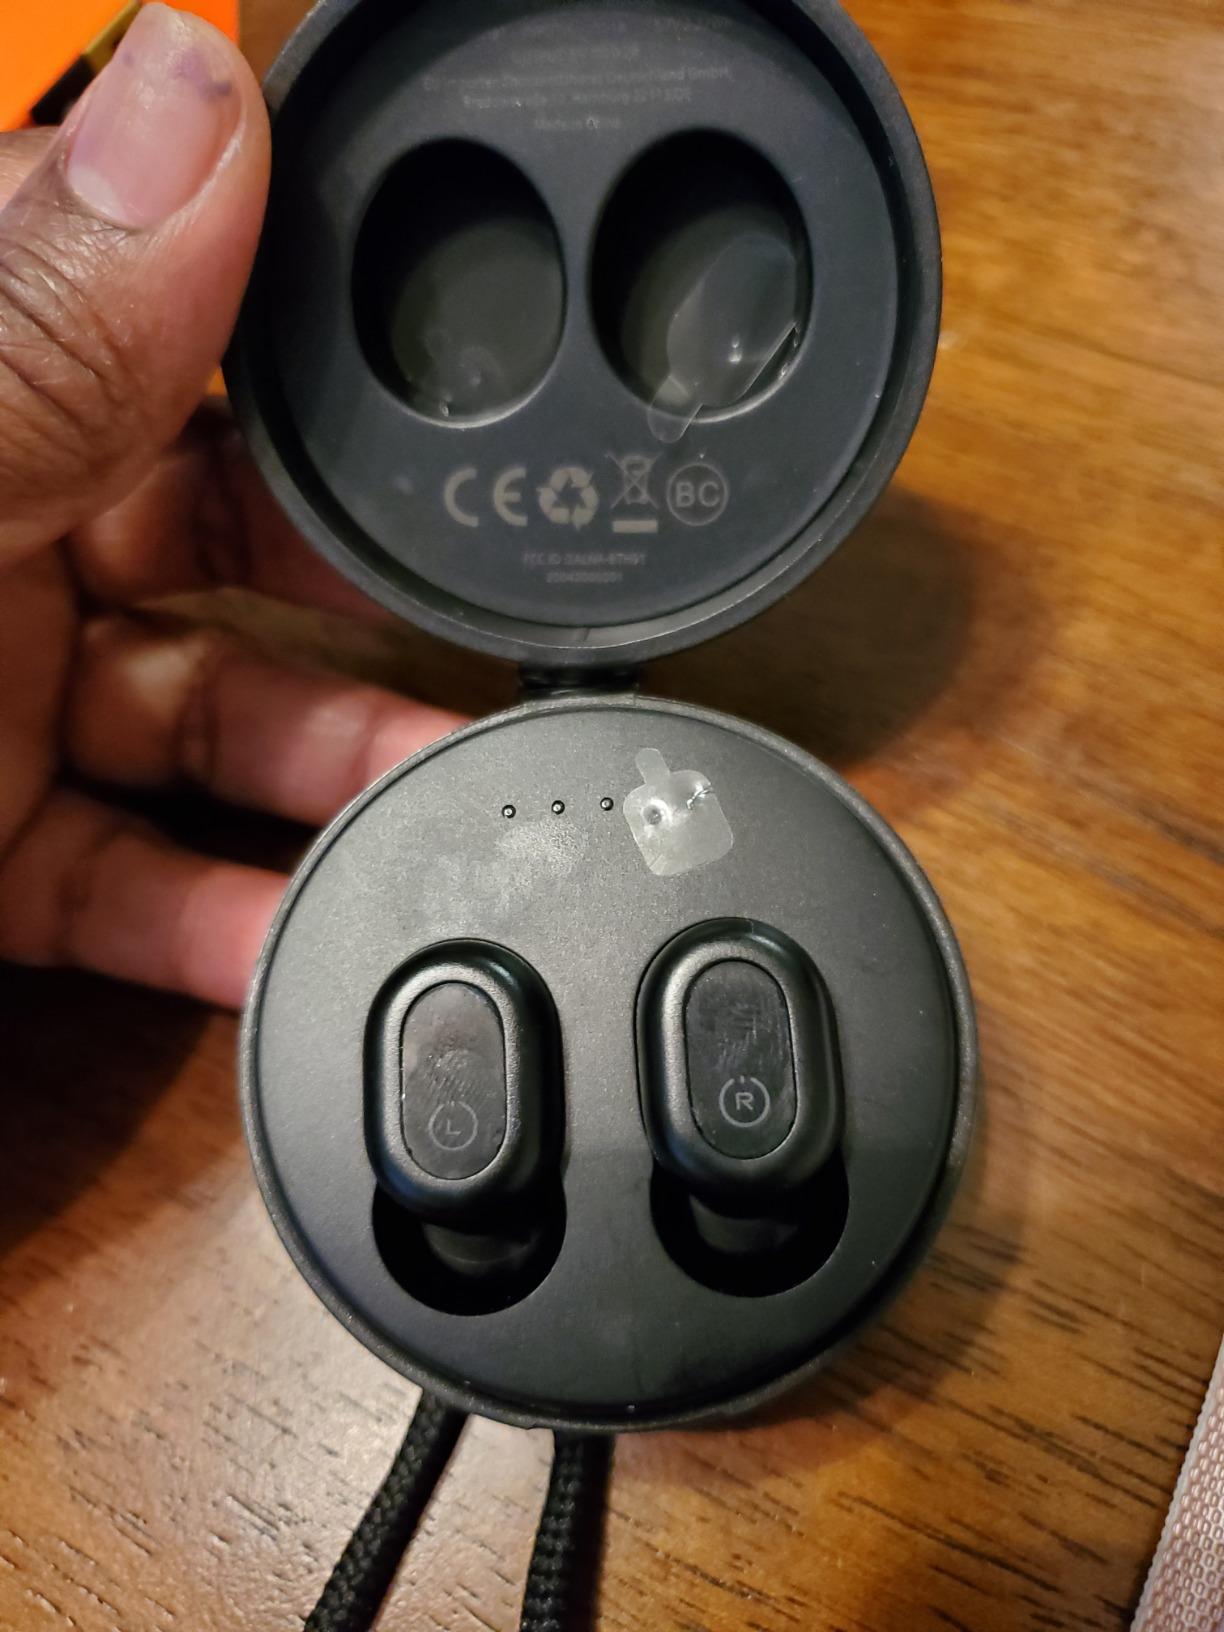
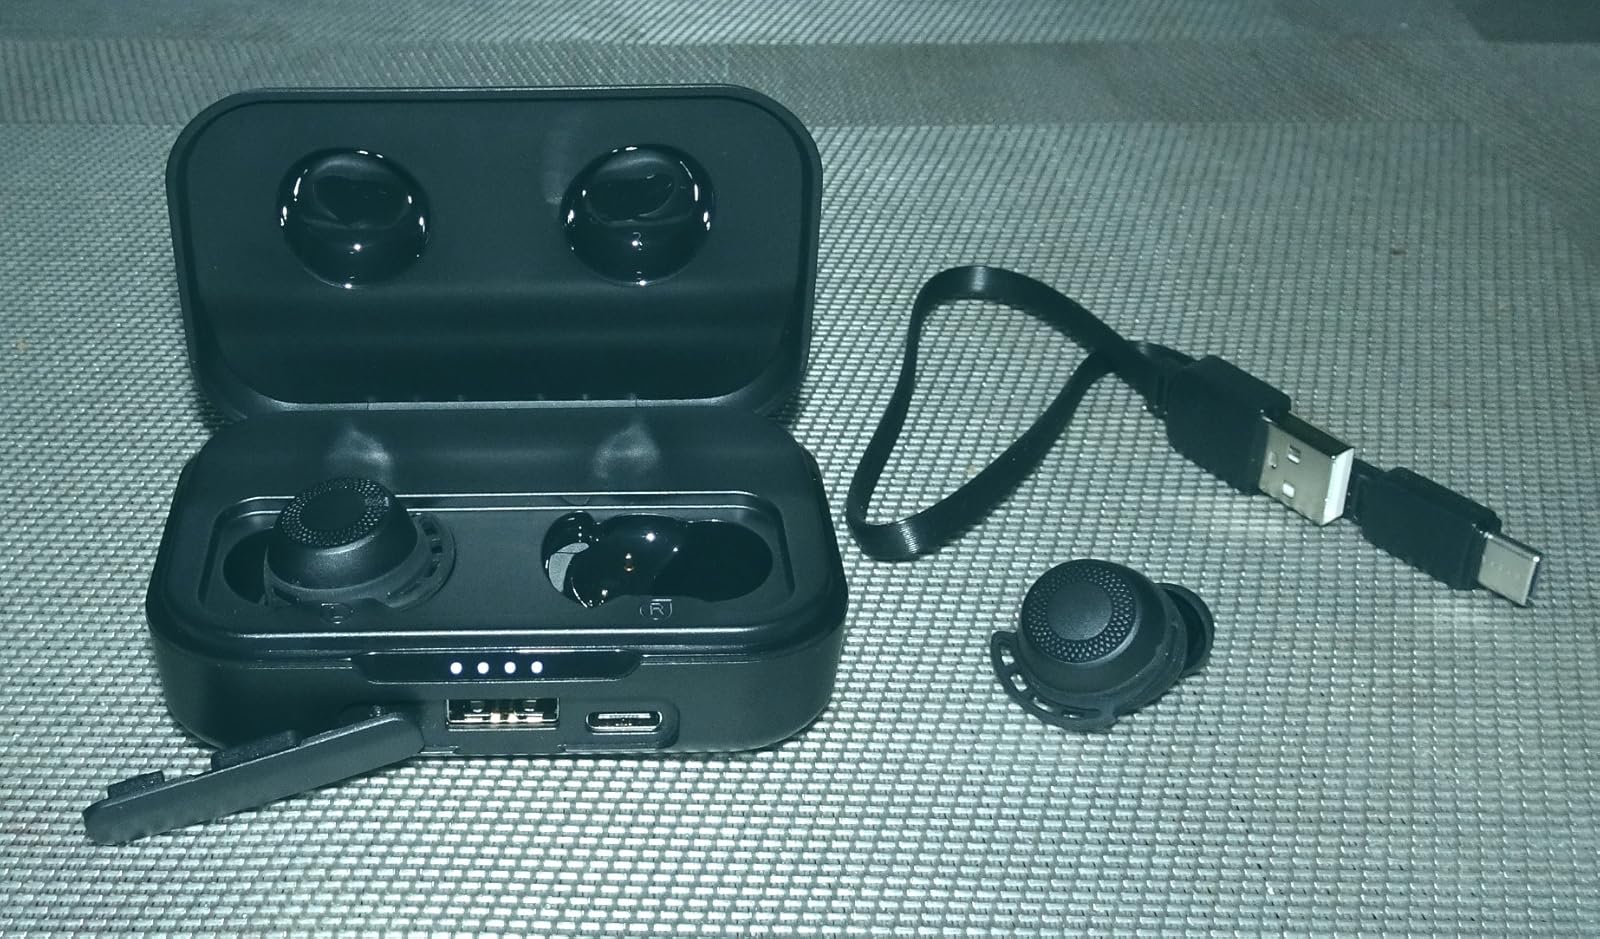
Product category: earbuds
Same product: no